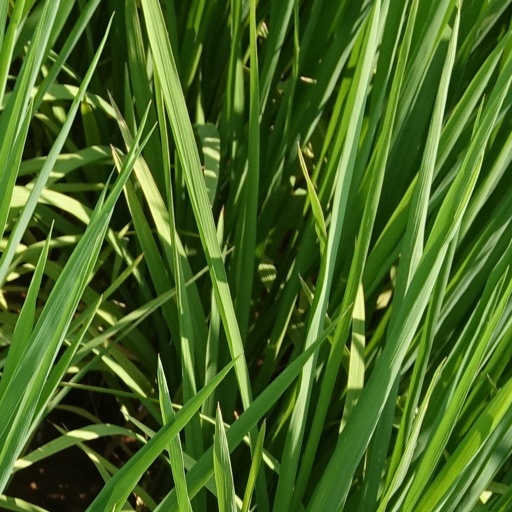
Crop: rice